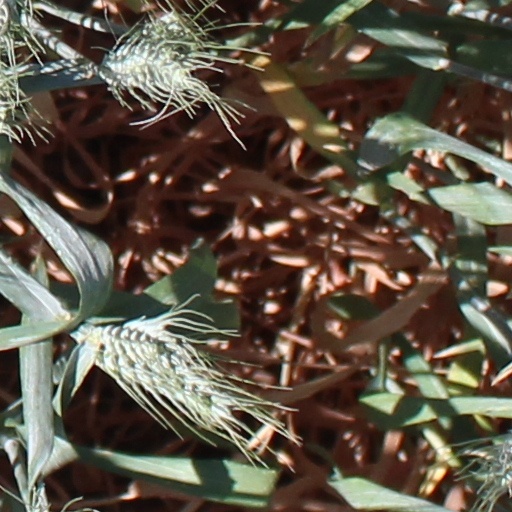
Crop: wheat